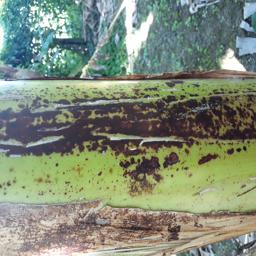
Label: PSEUDOSTEM WEEVIL